Parliamentary votes on Brexit

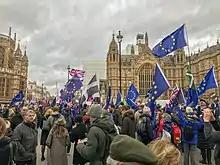
Protesters near the Palace of Westminster, shortly before the first meaningful vote on 15 January 2019.

The meaningful vote took place in the House of Commons on 15 January 2019. The vote was originally scheduled to be held on 11 December 2018 but on 10 December, May postponed it because it became clear the government's Brexit deal would be voted down.